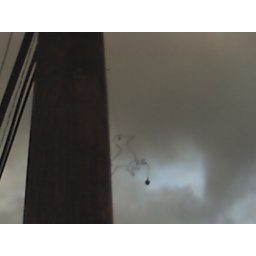
on my walk around kaimuki i found this on the telephone pole. see the ominous clouds behind.